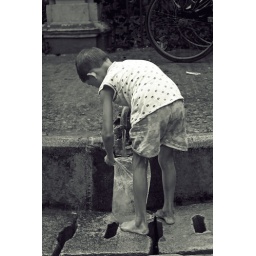
A little kid collecting water from a water tap near the road on a rainy day.